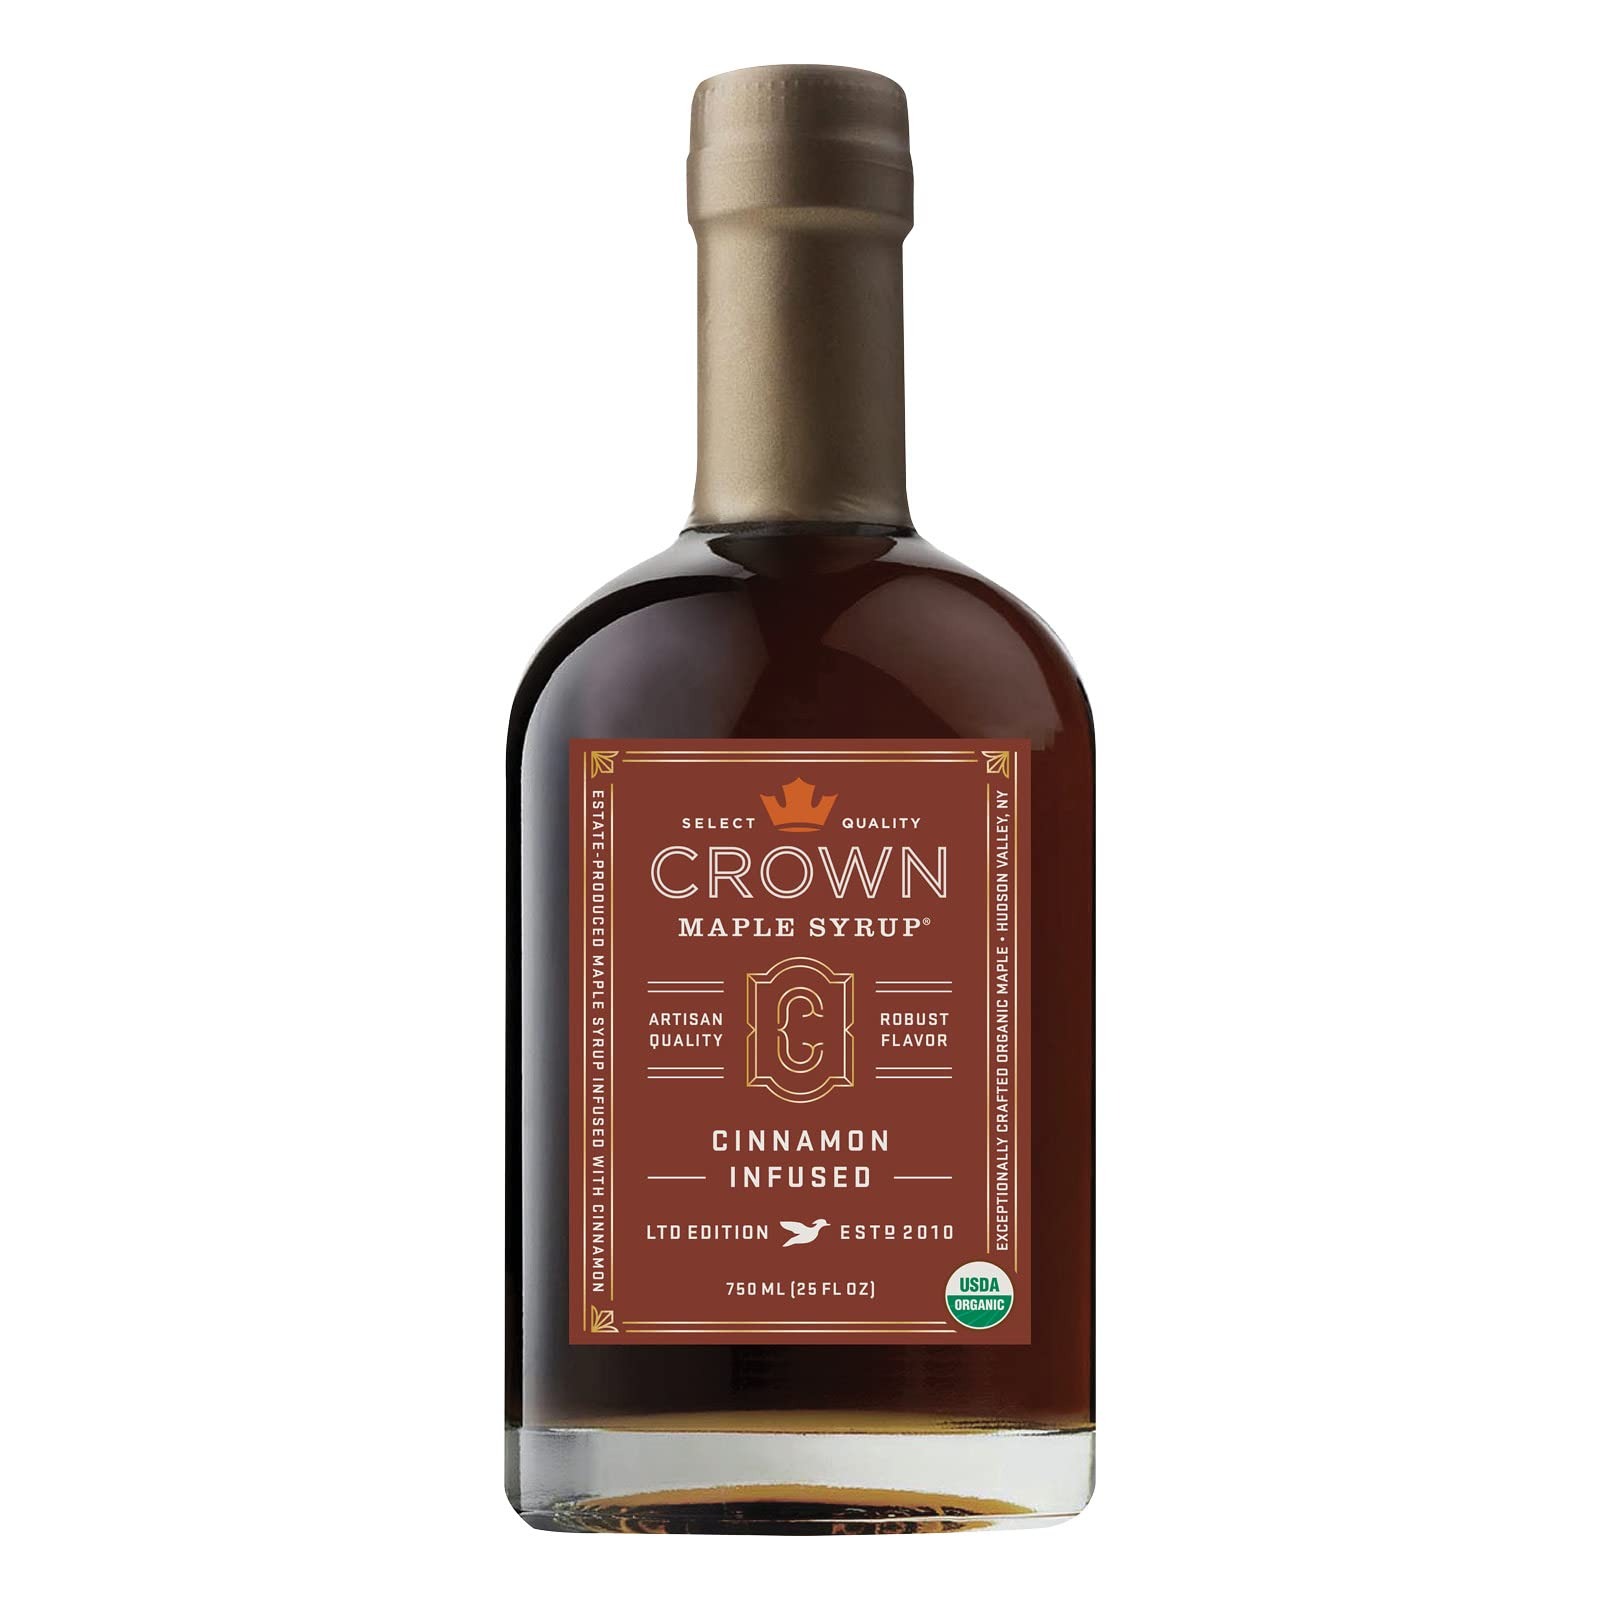
Item Name: Crown Maple Cinnamon Infused Maple Syrup, Pancakes, Flavor Cocktails, Sticky Buns, Waffles, Certified Organic, 25 Fl Oz
Bullet Point 1: CONTAINS ORGANIC CINNAMON STICK: Cinnamon Infused organic maple syrup with cinnamon stick infused flavor in our select quality maple syrup; Add warmth to coffee, tea, desserts, oatmeal and more; 25 fl oz
Bullet Point 2: LAYERS OF NATURAL FLAVOR: Sweet and spicy floral notes of cinnamon accentuate the brown butter and toasted pecan notes to create an exceptional maple syrup that is warm and comforting; Vegan, Non-GMO, Certified Organic
Bullet Point 3: ALL NATURAL SWEETENER: Holiday baking, flavoring for squash fruit and vegetables or in a vinaigrette; Add to craft cocktails and mocktails and of course an exceptional breakfast of pancakes, waffles and French toast
Bullet Point 4: NUTRIENT RICH: Crown Maple Organic Syrup is rich in antioxidants like manganese and zinc; Plant-based, versatile topping and ingredient; 100% real maple syrup, produced in harmony with nature
Bullet Point 5: 100% PURE CERTIFIED ORGANIC MAPLE SYRUP: Crown Maple is estate-produced from the Taconic Hardwood Forest which extends from New York Eastern Mid-Hudson Valley to Central Western Vermont; Gluten free, non-gmo, vegan
Value: 25.0
Unit: Fl Oz

Price: 19.95